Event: Nepal Earthquake
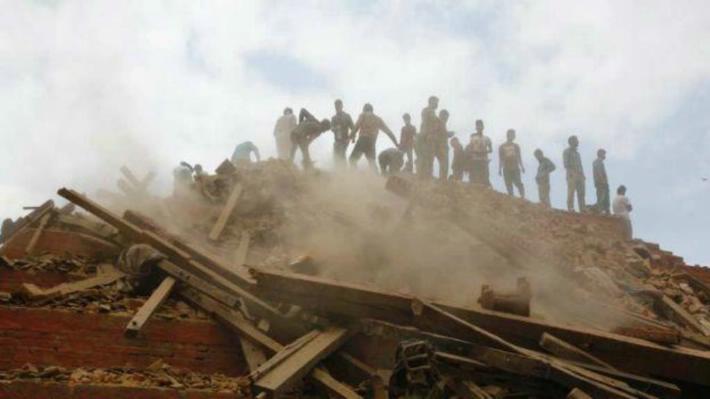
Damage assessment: damage